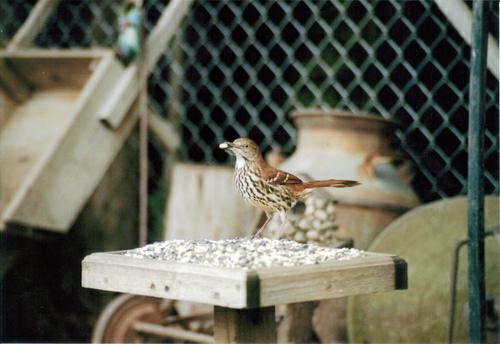
A photo of a brown thrasher